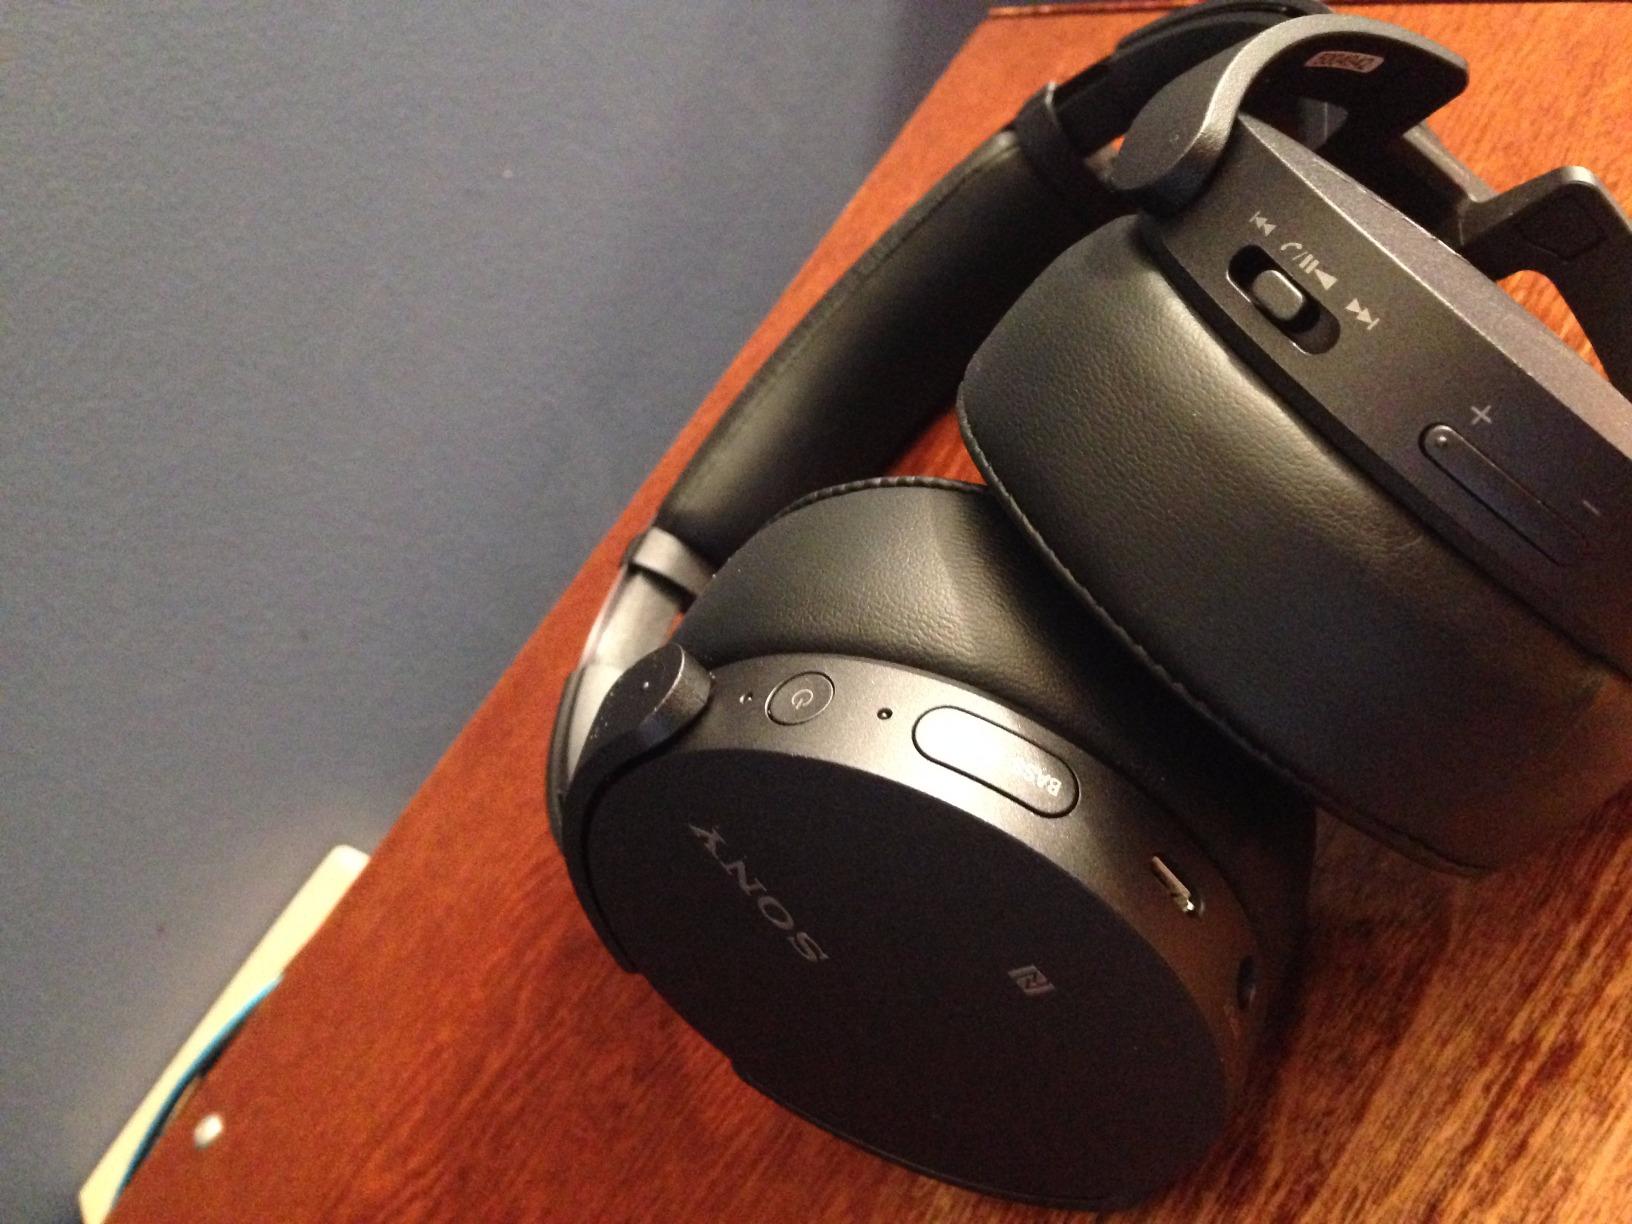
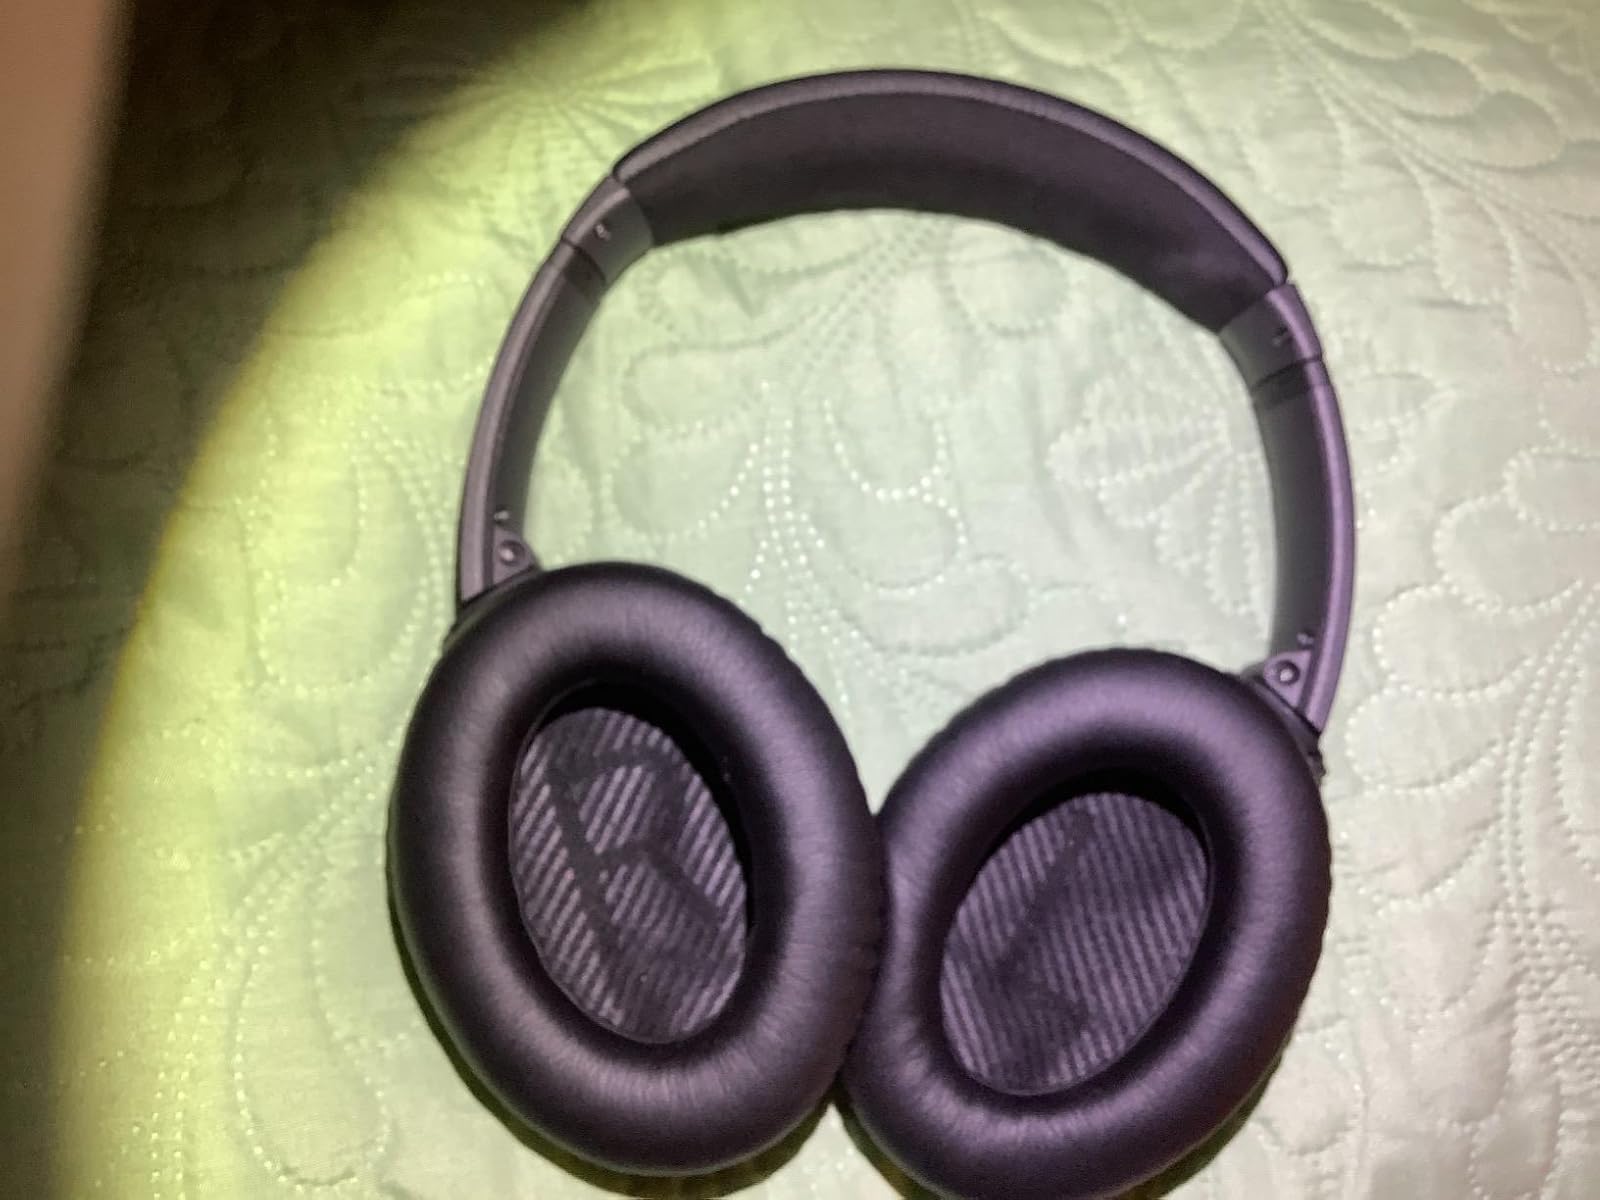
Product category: headphones
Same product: no